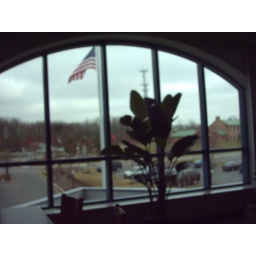
Plant upstairs in library look out window over parking lot